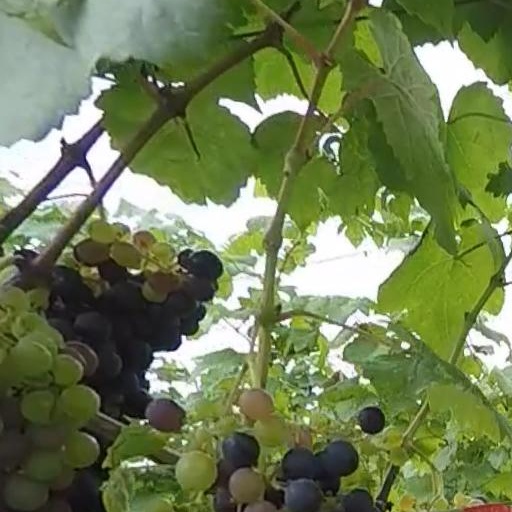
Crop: grape